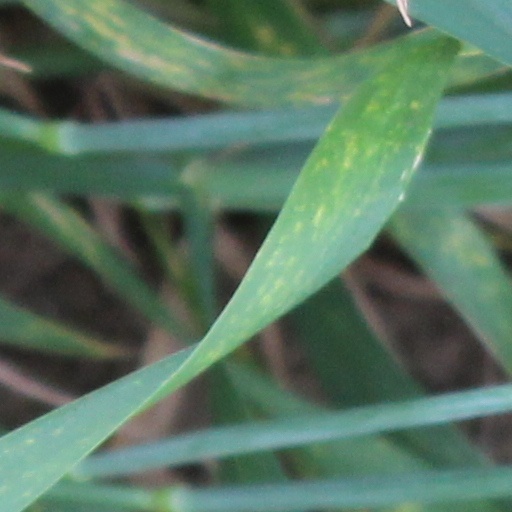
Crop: wheat